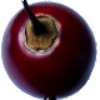
Label: Tamarillo 1